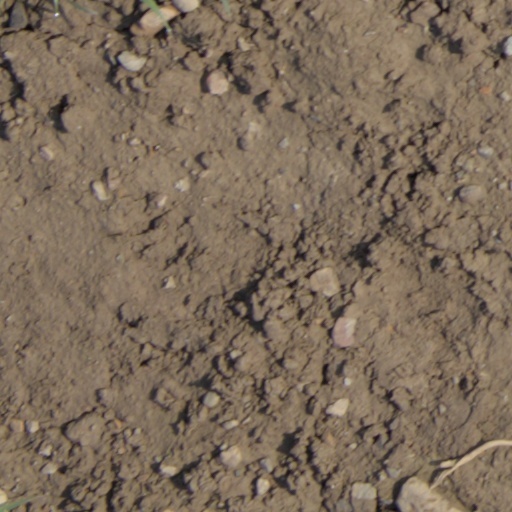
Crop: wheat